Deep carbon cycle

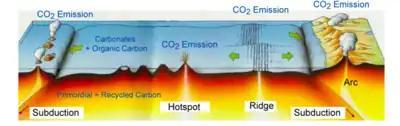

Nonetheless, polymorphism alters carbonate compounds' stability at different depths within the Earth. To illustrate, laboratory simulations and density functional theory calculations suggest that tetrahedrally-coordinated carbonates are most stable at depths approaching the core–mantle boundary. A 2015 study indicates that the lower mantle's high pressures cause carbon bonds to transition from sp to sp hybridised orbitals, resulting in carbon tetrahedrally bonding to oxygen. CO trigonal groups cannot form polymerisable networks, while tetrahedral CO can, signifying an increase in carbon's coordination number, and therefore drastic changes in carbonate compounds' properties in the lower mantle. As an example, preliminary theoretical studies suggest that high pressures cause carbonate melt viscosity to increase; the melts' lower mobility as a result of the property changes described is evidence for large deposits of carbon deep into the mantle.